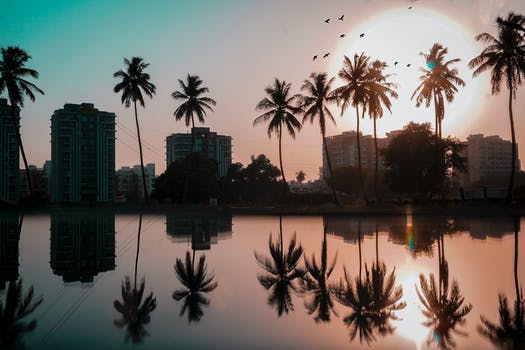
Label: No Watermark